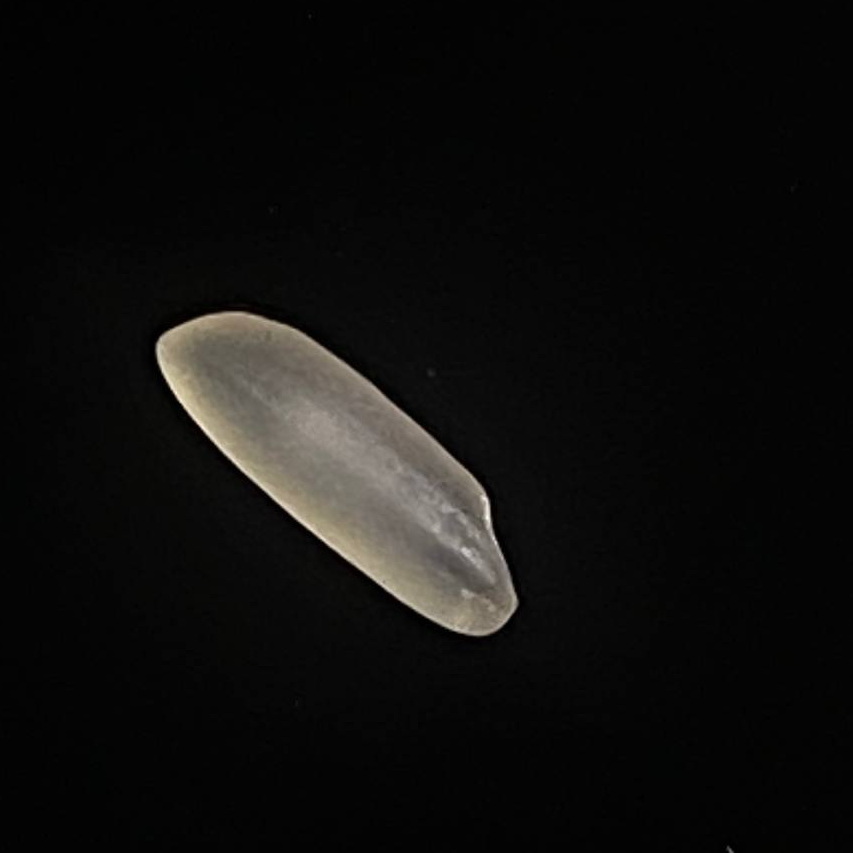
Rice variety: Najirshail